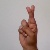
The image shows a hand gesture representing the letter 'R' in Indian Sign Language.